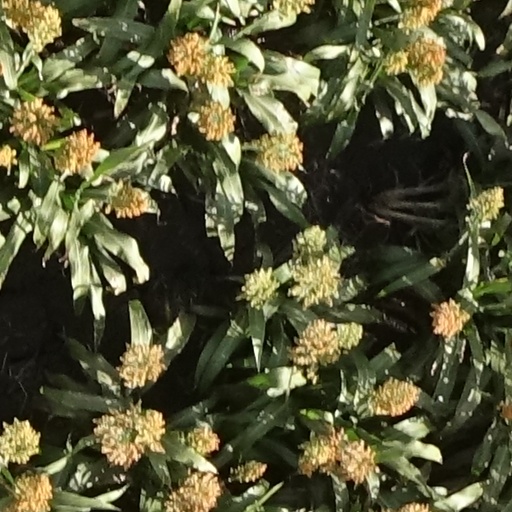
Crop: sorghum